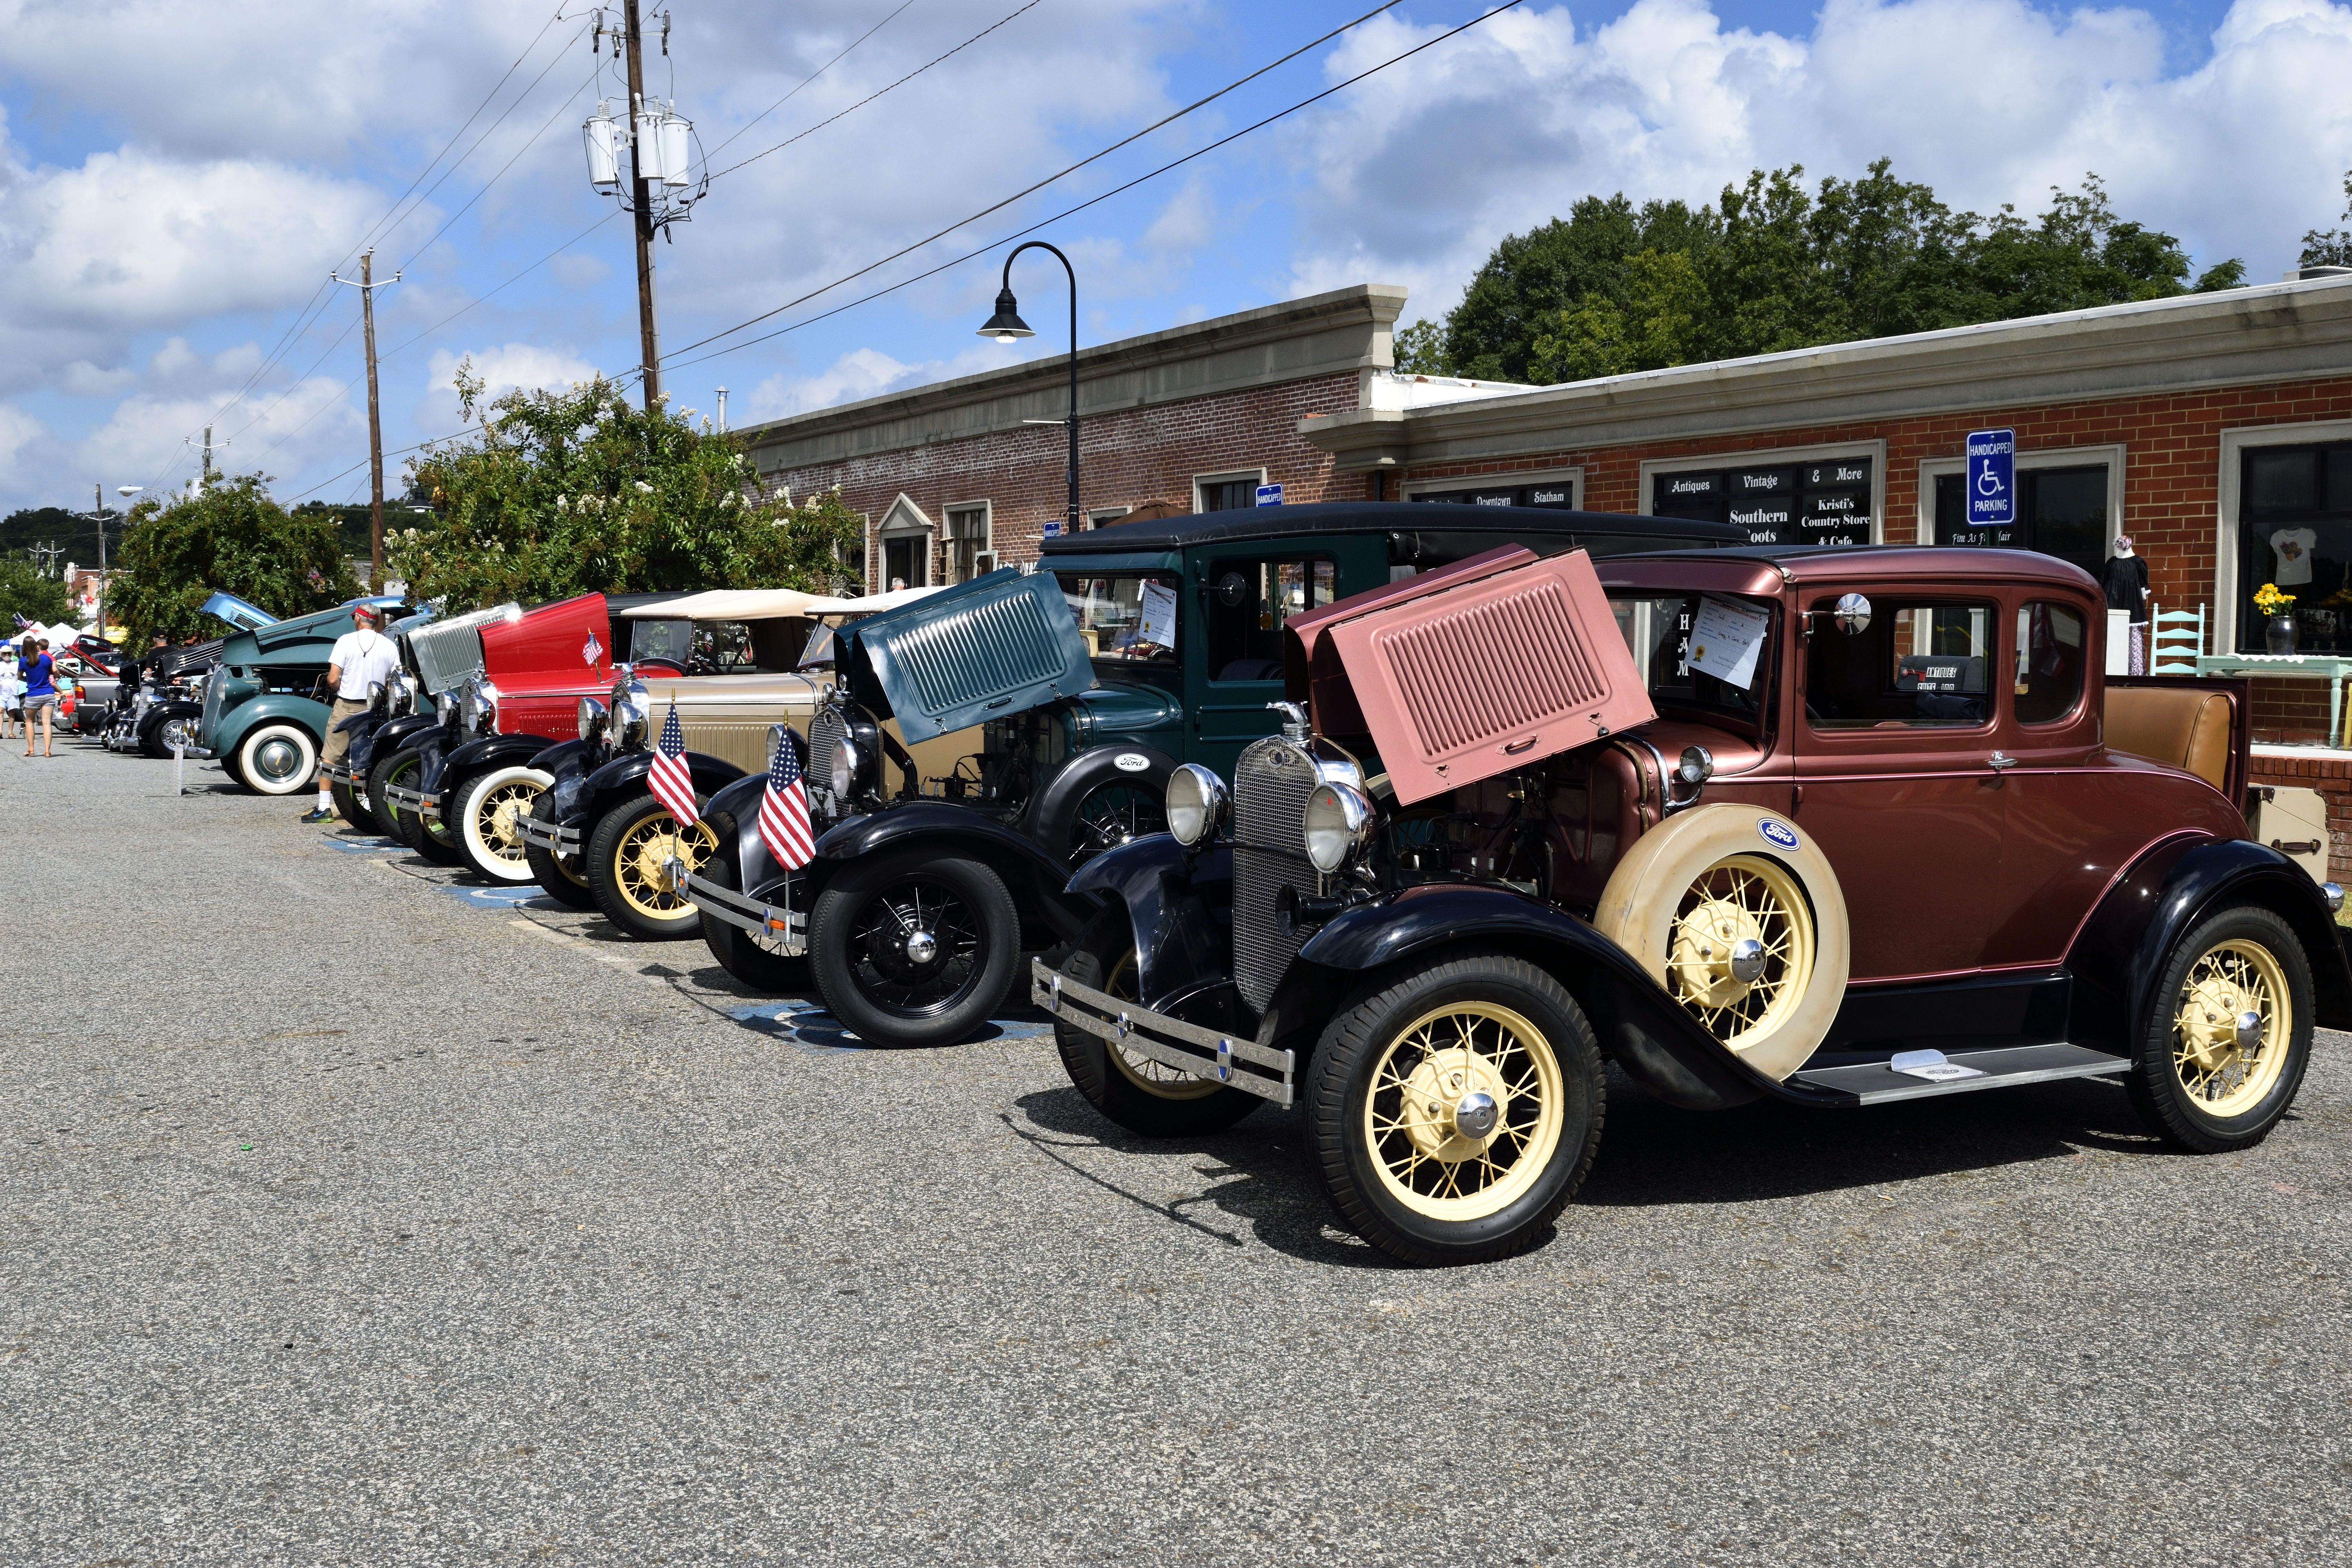
car, antique, automobile, retro, old, transportation, vehicle, show, drive, auto, nostalgia, tire, grill, motor vehicle, vintage car, hood, chrome, ford, luxury, design, motor, style, historical, classic, custom, coupe, shiny, restore, vintage cars, antique car, hot rod, land vehicle, touring car, automobile make